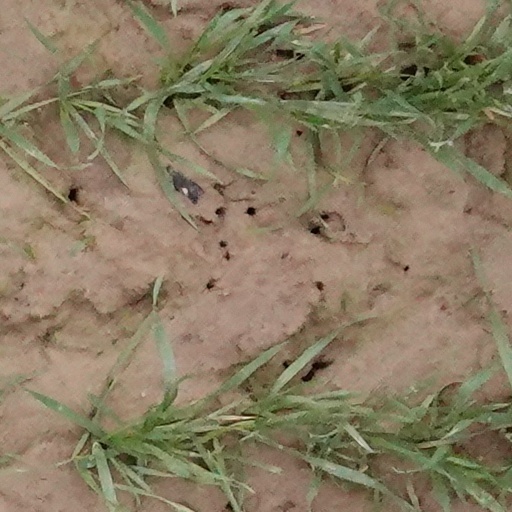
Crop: wheat